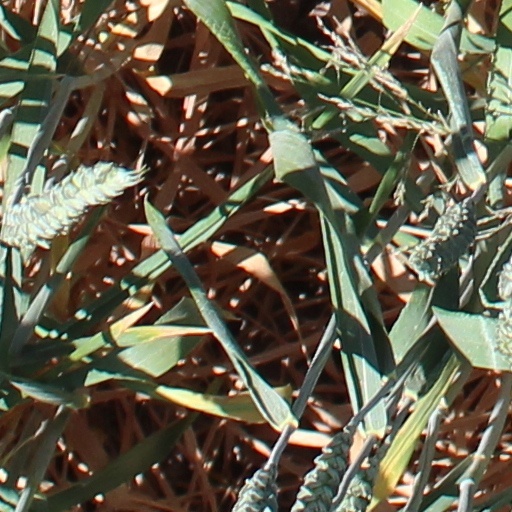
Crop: wheat